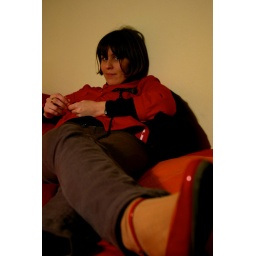
alicia in red shoes